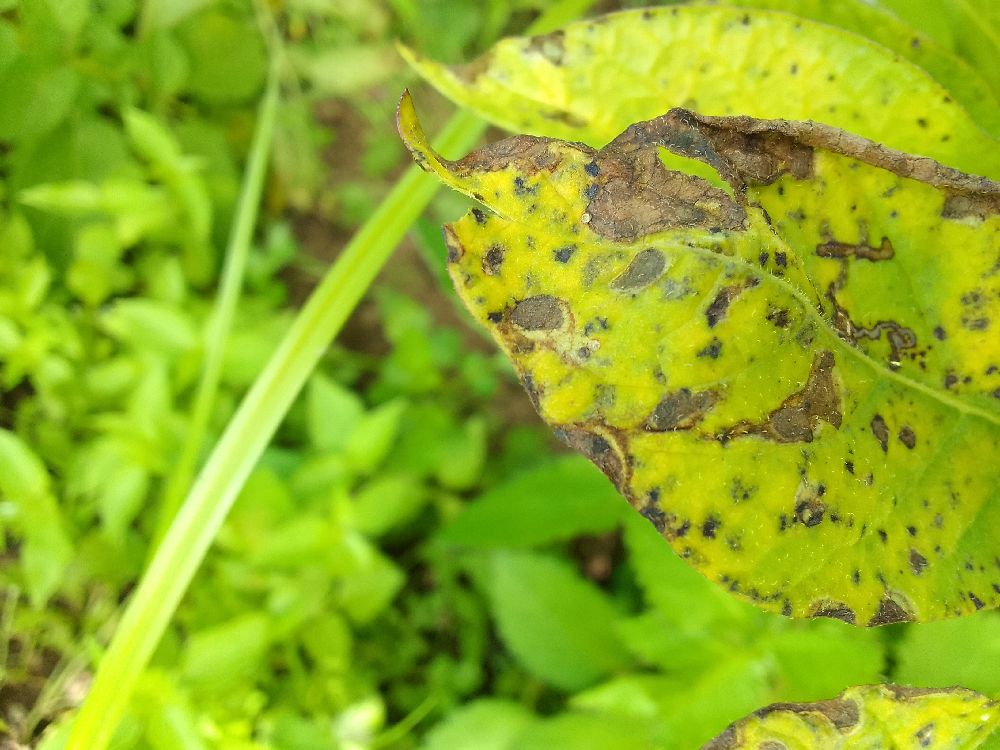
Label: Early blight